Kim Kyoung-soo

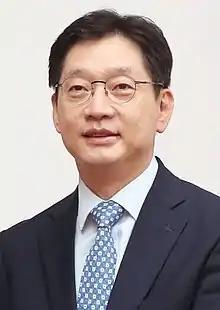

Kim Kyoung-soo (born 1 December 1967) is a South Korean politician who served as a member of the National Assembly of South Korea from 2016 to 2018, and as Governor of South Gyeongsang Province from 2018 to 2021, until he was convicted and arrested for opinion rigging.